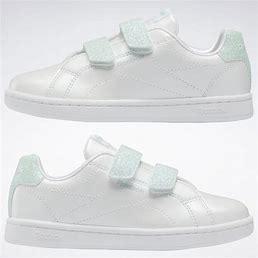
Brand: Reebok
Model: Royal Complete CLN 2